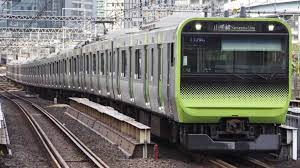
Vehicle type: Trains